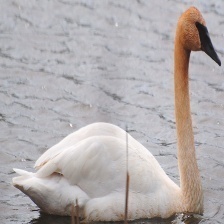
Species: TRUMPTER SWAN
Scientific name: CYGNUS BUCCINATOR
ImageNet parent category: black_swan